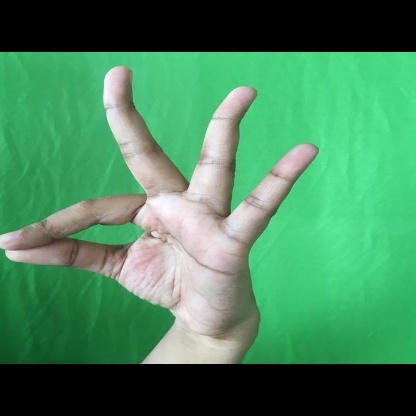
Mudra: Hamsasyam